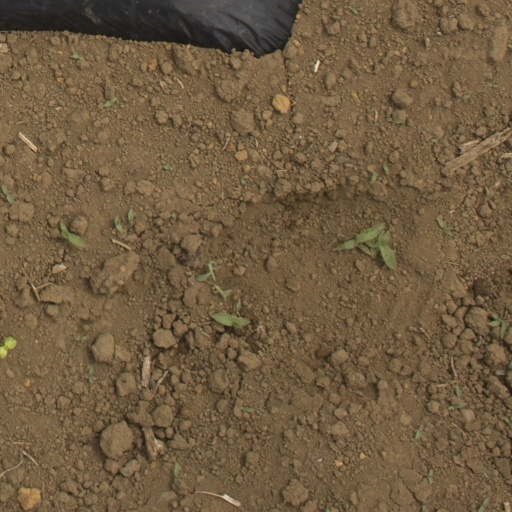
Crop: Jerusalem artichoke